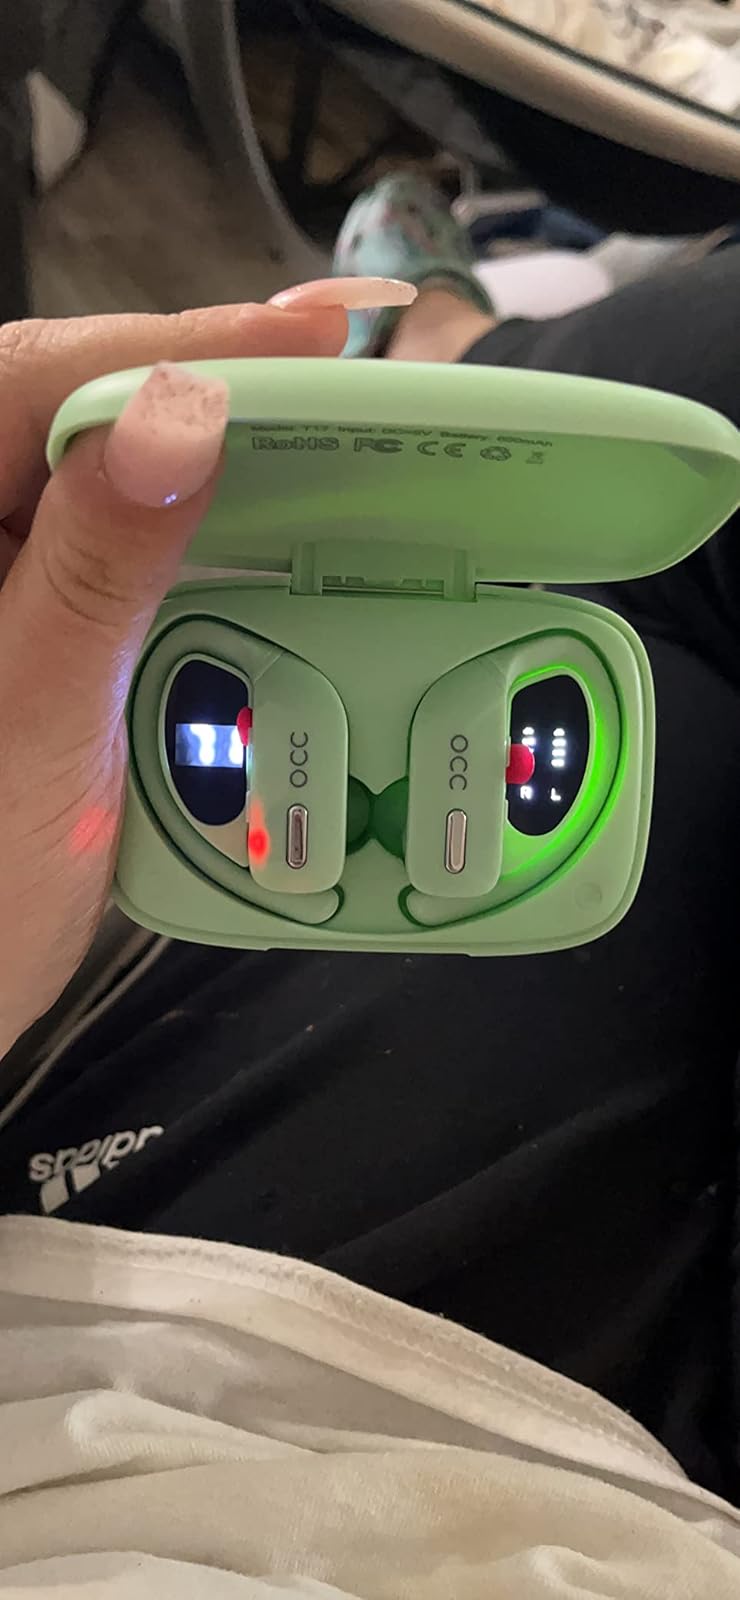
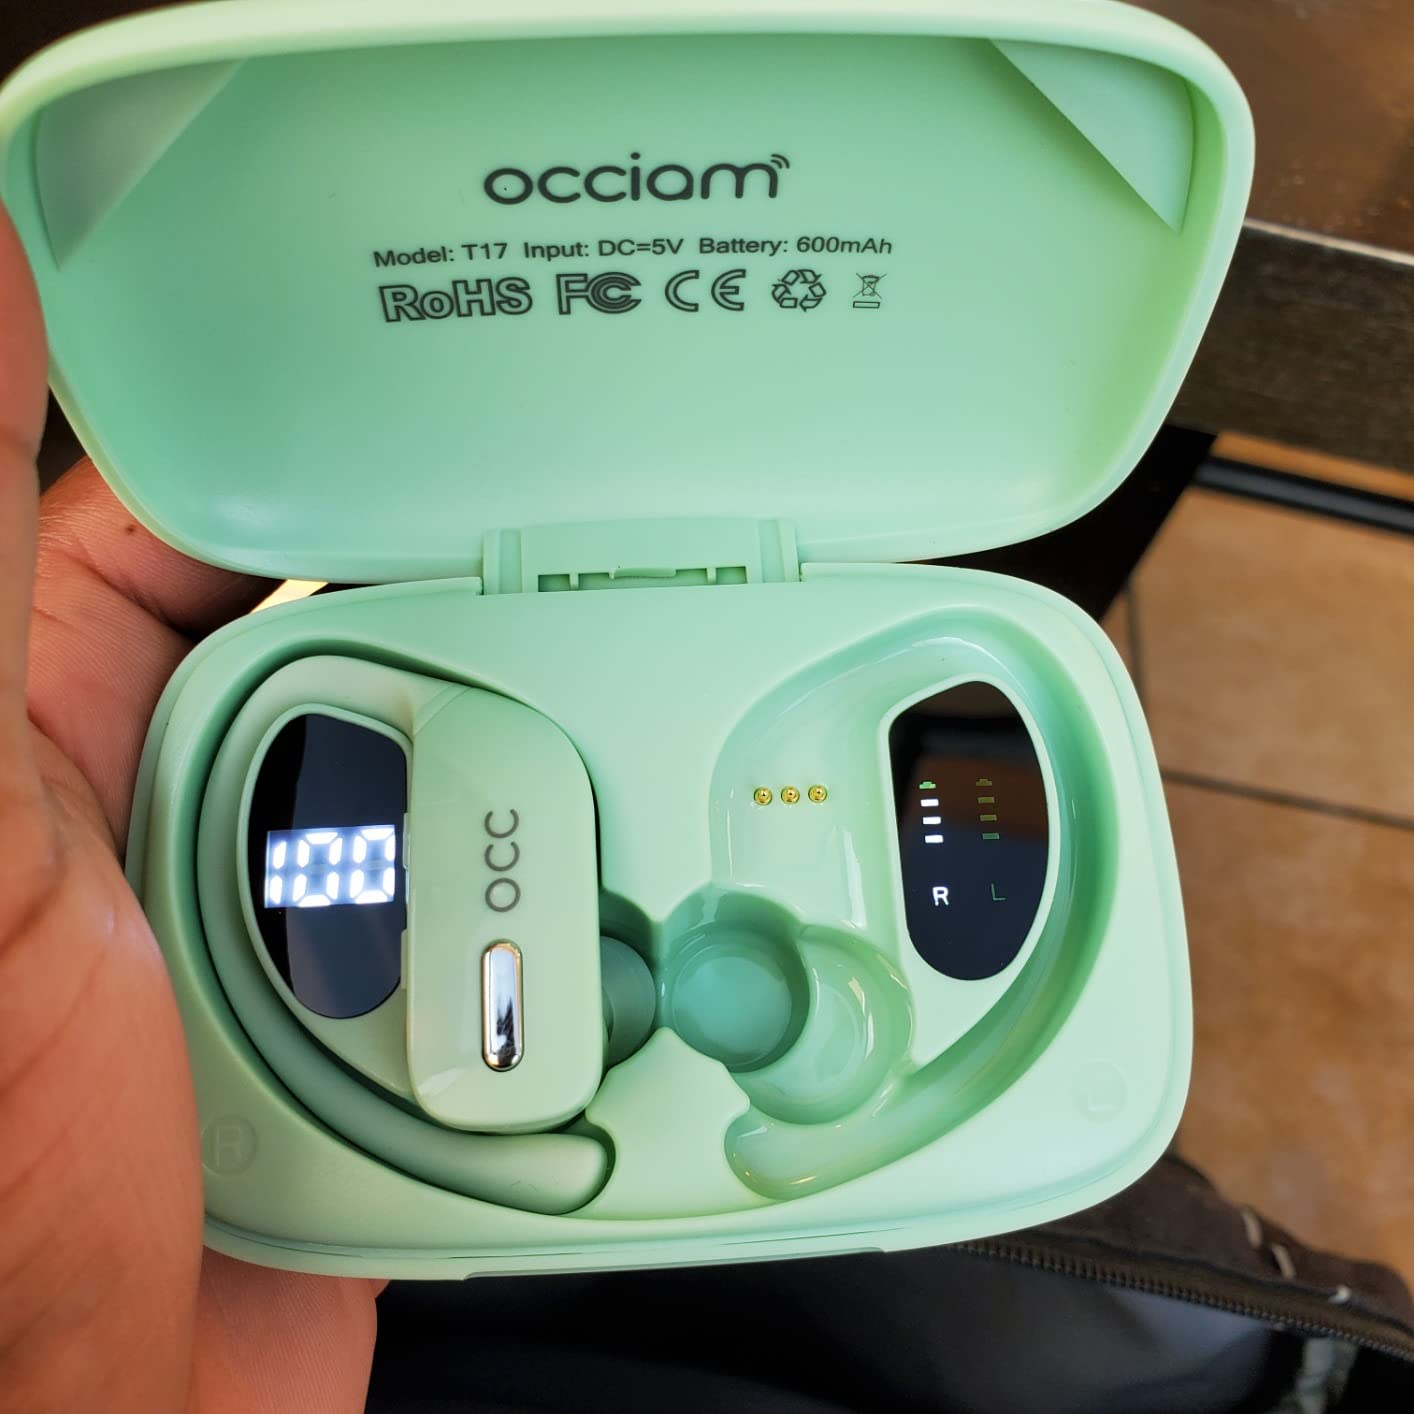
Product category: earbuds
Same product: yes